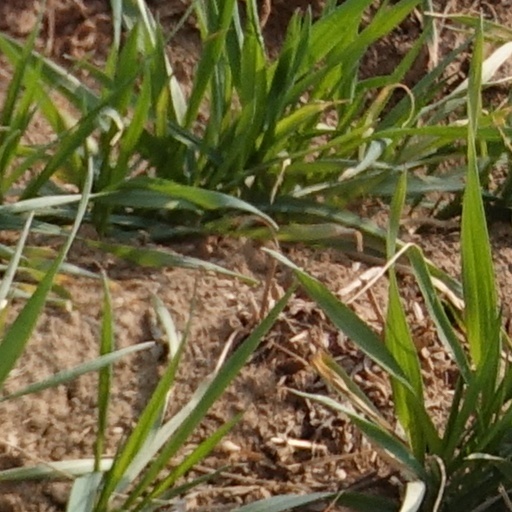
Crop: wheat